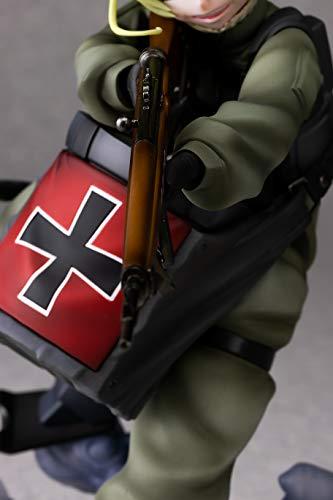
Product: Pulchra The Saga of Tanya The Evil: Tanya Von Degurechaff 1: 7 Scale PVC Figure
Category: Toys & Games | Collectible Toys | Statues, Bobbleheads & Busts | Statues
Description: Tanya is featured here aiming her rifle with her signature crazed expression.
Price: $224.99
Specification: ProductDimensions:4x3x7.4inches|ItemWeight:1.54pounds|ShippingWeight:1.54pounds(Viewshippingratesandpolicies)|ASIN:B07NDXK4SK|Itemmodelnumber:JAN198012|Manufacturerrecommendedage:15yearsandup